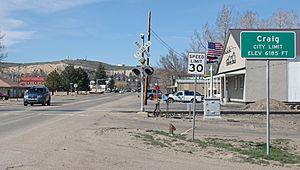
Craig est une ville américaine située dans le Colorado. C'est le siège du comté de Moffat.